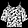
Label: Shirt